Orrin Hatch

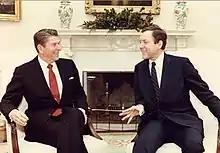
Hatch with President Ronald Reagan

In 1976, in his first run for public office, Hatch was elected to the United States Senate, defeating Democrat Frank Moss, a three-term incumbent. Hatch criticized Moss's 18-year tenure in the Senate, saying, "What do you call a Senator who's served in office for 18 years? You call him home." Hatch ran on the promise of term limits and argued that many senators, including Moss, had lost touch with their constituents.